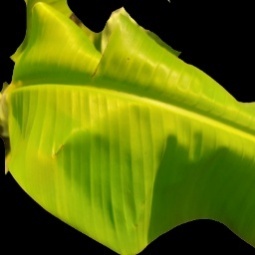
Label: Calcium